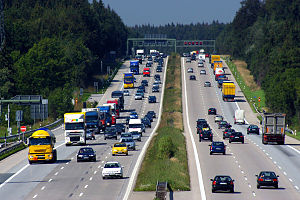
Bundesautobahn 8
A 8 ved Holzkirchen.
Bundesautobahn 8 eller A 8 er en motorvej i Tyskland. Den går tværs igennem den sydlige del af landet og skaber forbindelse mellem Luxembourg og Østrig. Anlæggelsen påbegyndtes i 1934, med det første stykke mellem München og grænsen til Østrig, men strækningen er som helhed endnu ikke færdiggjort, da der endnu er to afbrydelser.